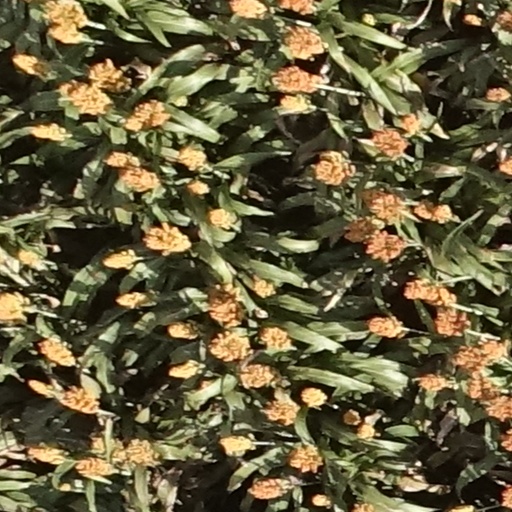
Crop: sorghum